No.1 Senior High School of Ürümqi

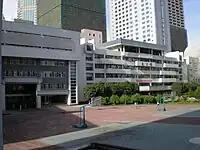
Urumqi No. 1 High School buildings on campus

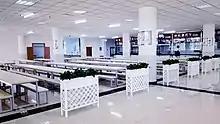
The new Dining Hall has three floors, capable of serving 3,000 people at the same time.

In 2017, the school moved to the Green-Valley Campus(绿谷校区). With an investment of more than 551 million yuan, the new campus covers an area of 14.5547 hectares and contains two Teaching Buildings, two Science Buildings(with three floors of Library), one Office Building, one Art Building, one Astronomy-Music Integrated Building, one Stadium, three Dormitory Buildings, one Standard Soccer Field, and one Dining Hall Building.